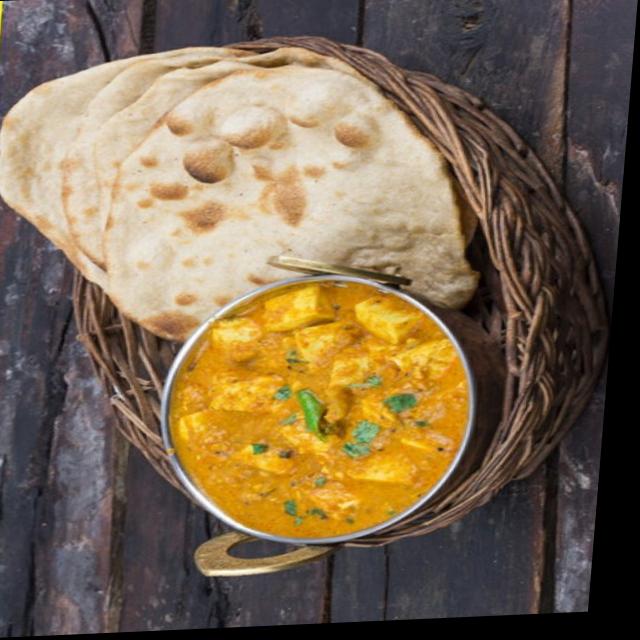
Dish: shahi_paneer